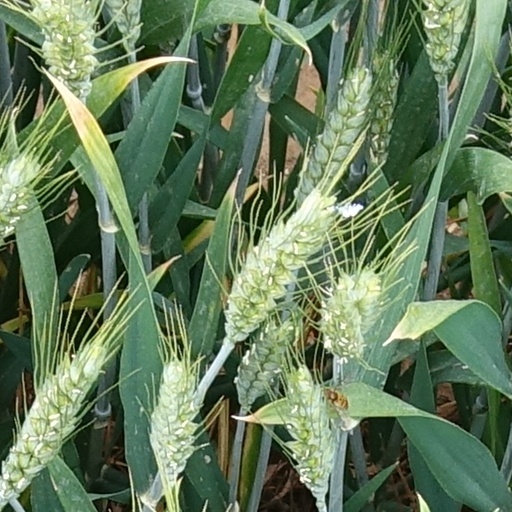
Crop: wheat